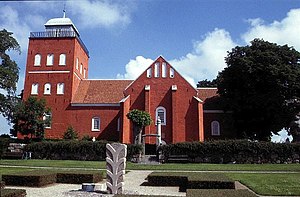
Dreslette Kirke
Dreslette Kirke
Dreslette Kirke i Assens Kommune fra ca. 1100
Dreslette Kirke ligger i landsbyen Dreslette ca. 10 km SØ for Assens. Indtil kommunalreformen i 2007 lå det i Haarby Kommune og indtil kommunalreformen i 1970 lå det i Båg Herred.